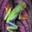
Label: frog